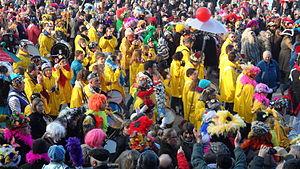
La ""clique"" (la fanfare) du carnaval de Dunkerque lors de la bande de Malo-les-Bains"
Le carnaval de Dunkerque est l’ensemble des festivités qui ont lieu dans l’agglomération dunkerquoise aux alentours de Mardi gras.